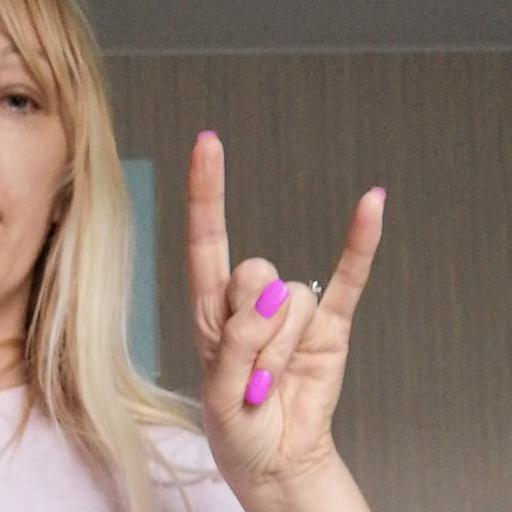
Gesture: rock